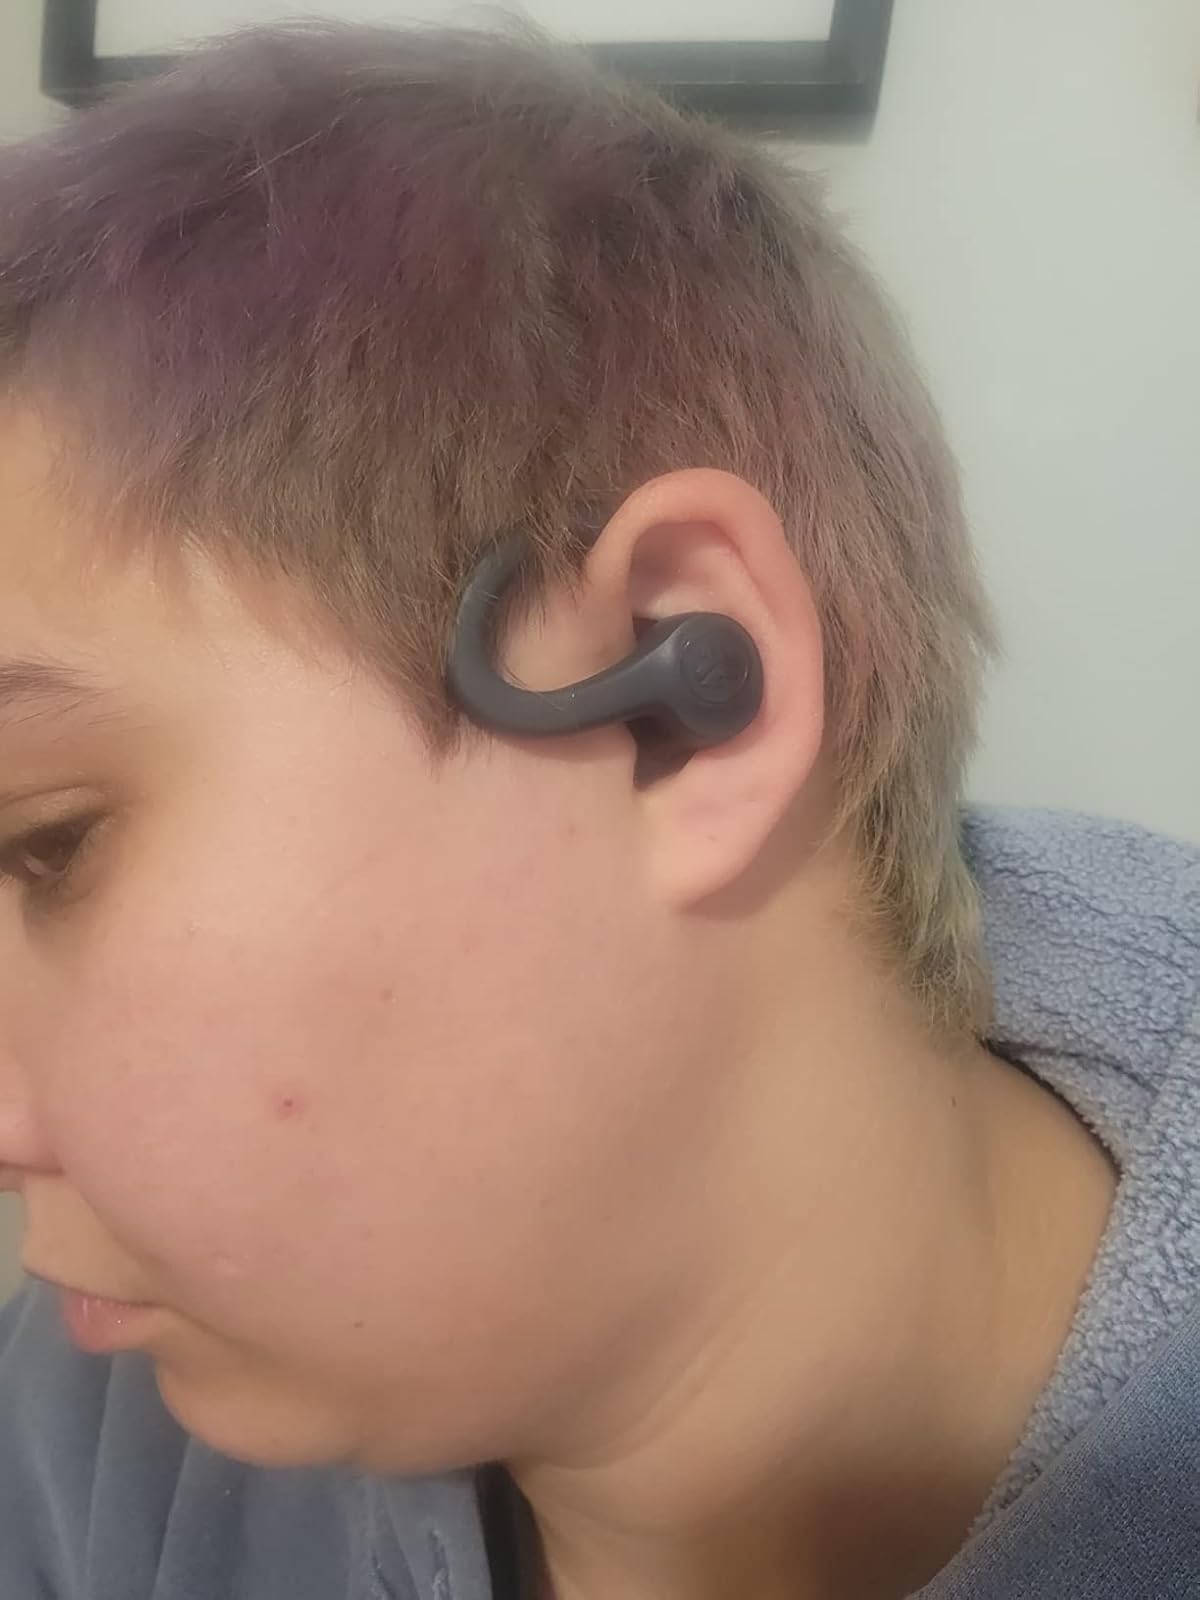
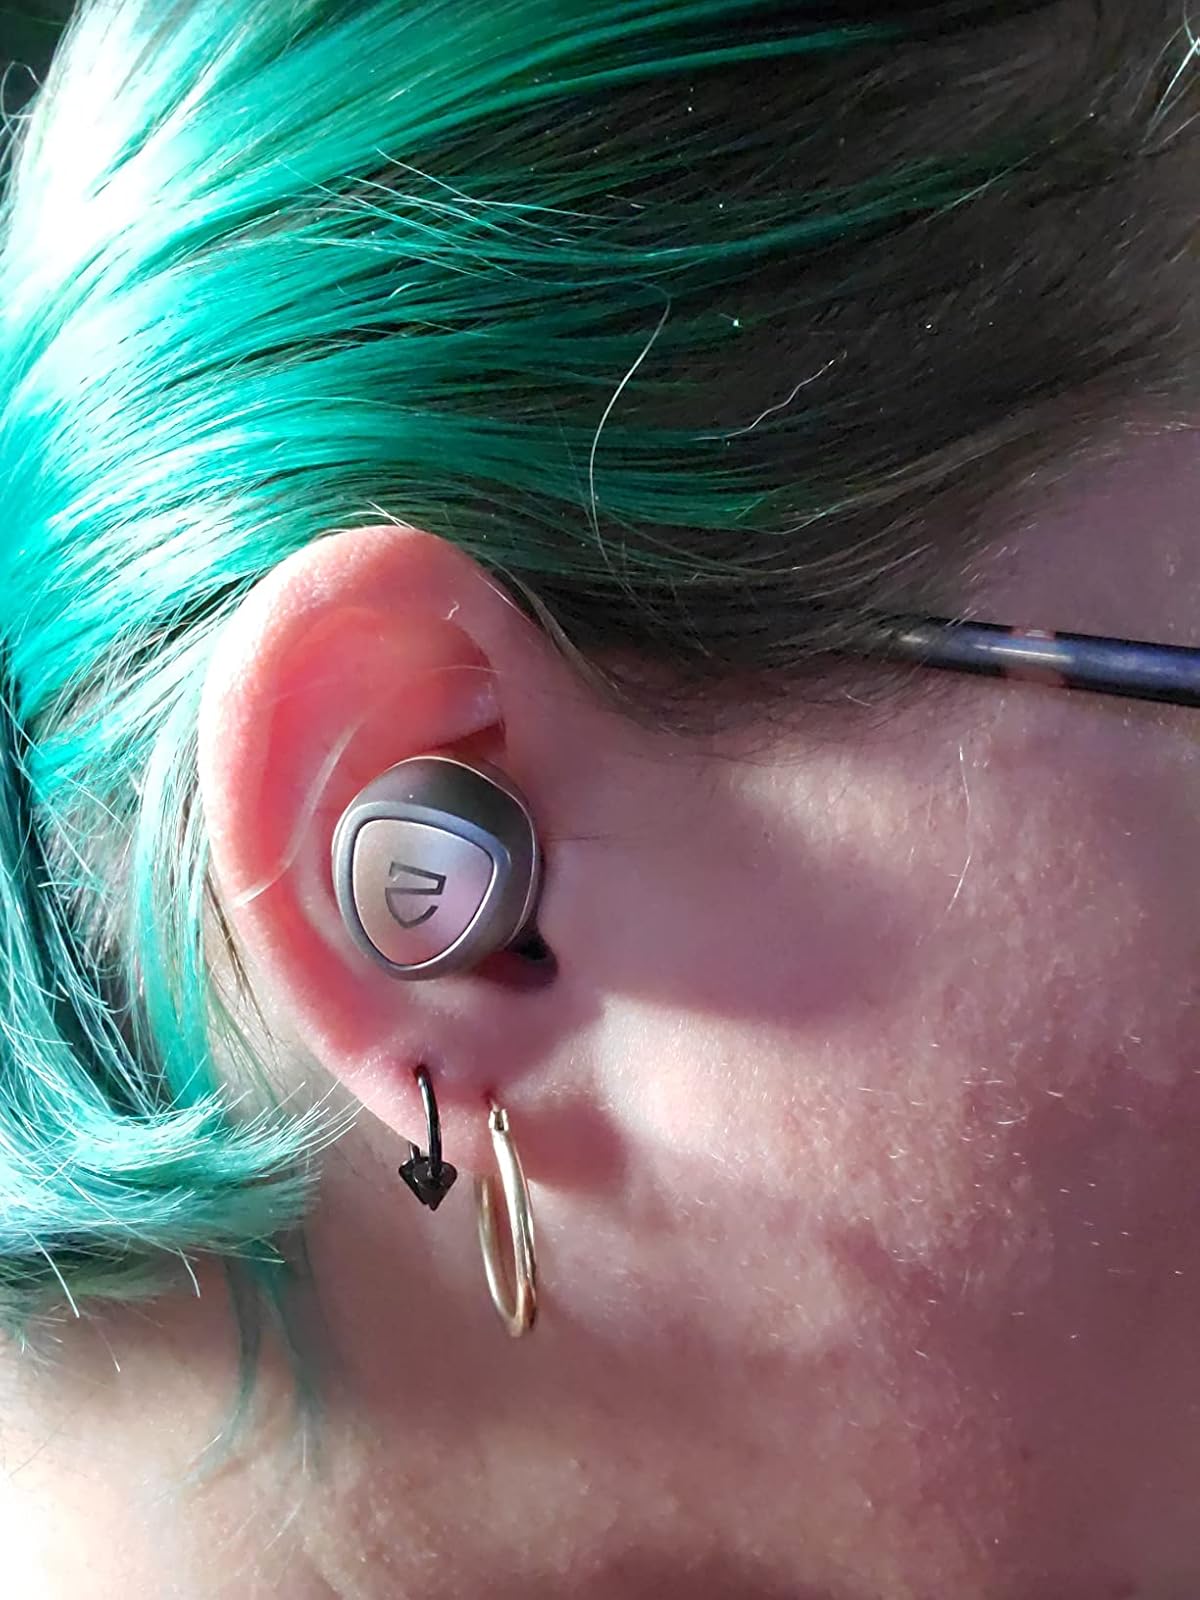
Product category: earbuds
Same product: no